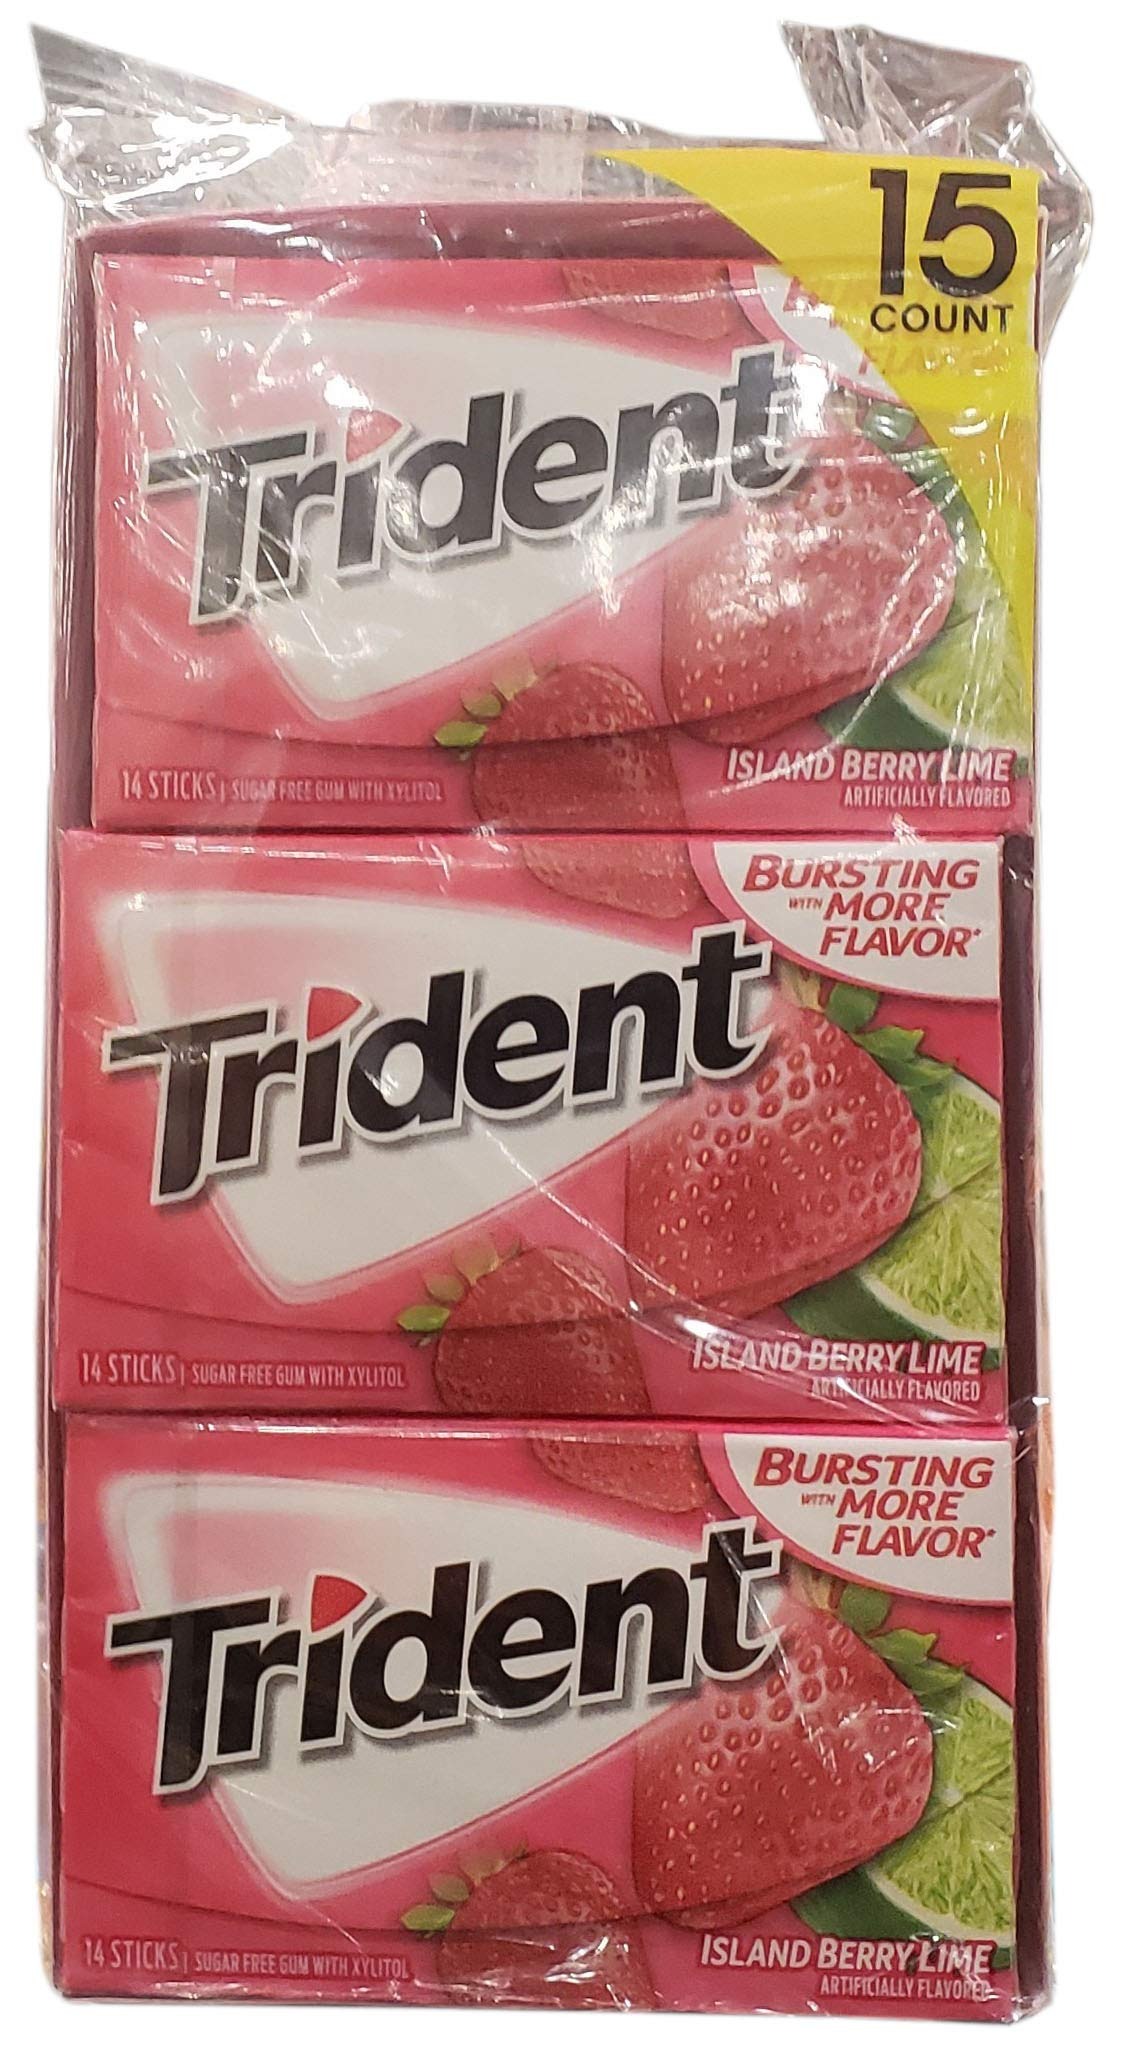
Item Name: Trident Island Berry 14 Sticks, 15 Count
Bullet Point 1: Get close-up confidence with Trident Sugar Free gum, the easy way to freshen breath and help protect against tooth decay.
Bullet Point 2: Four out of five dentists recommend chewing Trident after eating and drinking to clean and protect teeth.
Bullet Point 3: With 30% fewer calories than sugared gum, Trident is sweetened with Xylitol which provides long lasting flavor, fights plaque, and restores pH balance to maintain healthy smiles.
Value: 210.0
Unit: Count

Price: 33.95